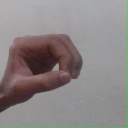
अक्षर: औ